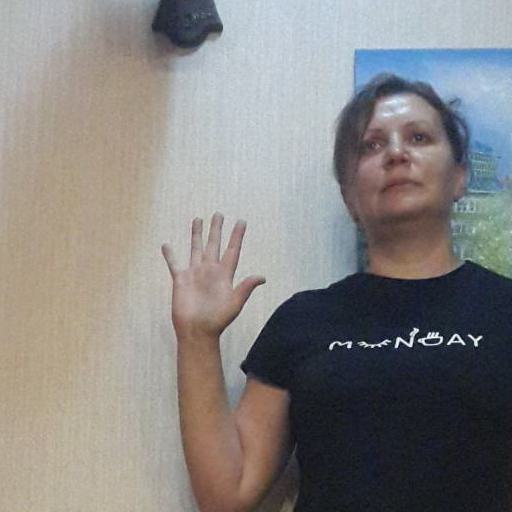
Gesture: palm